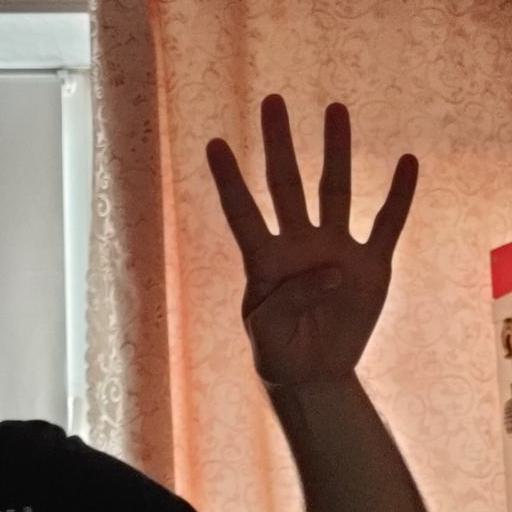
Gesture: four